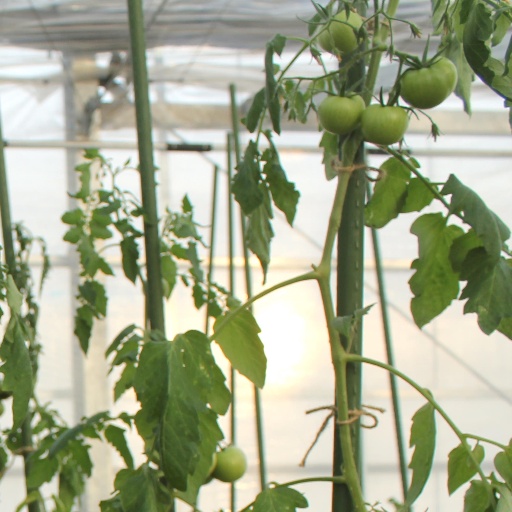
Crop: tomato